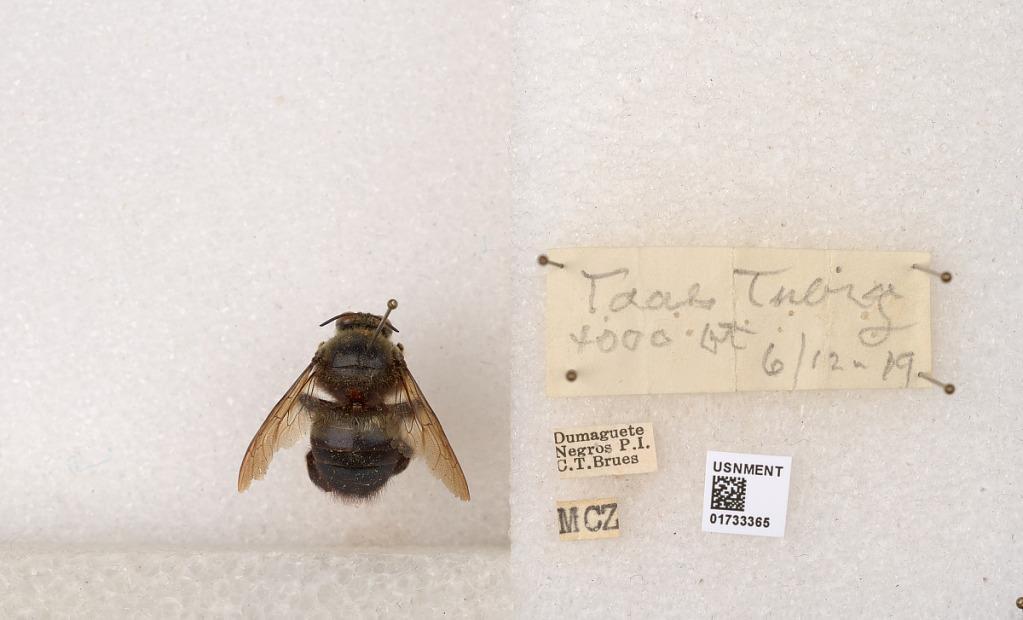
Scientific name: Xylocopa (Zonohirsuta) dejeanii fuliginata Pérez
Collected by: C. Brues
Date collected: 1919-6-12
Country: Philippines
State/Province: Central Visayas
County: Negros Oriental
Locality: Dumaguete, Taals Tubing
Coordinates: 9.29573, 123.282